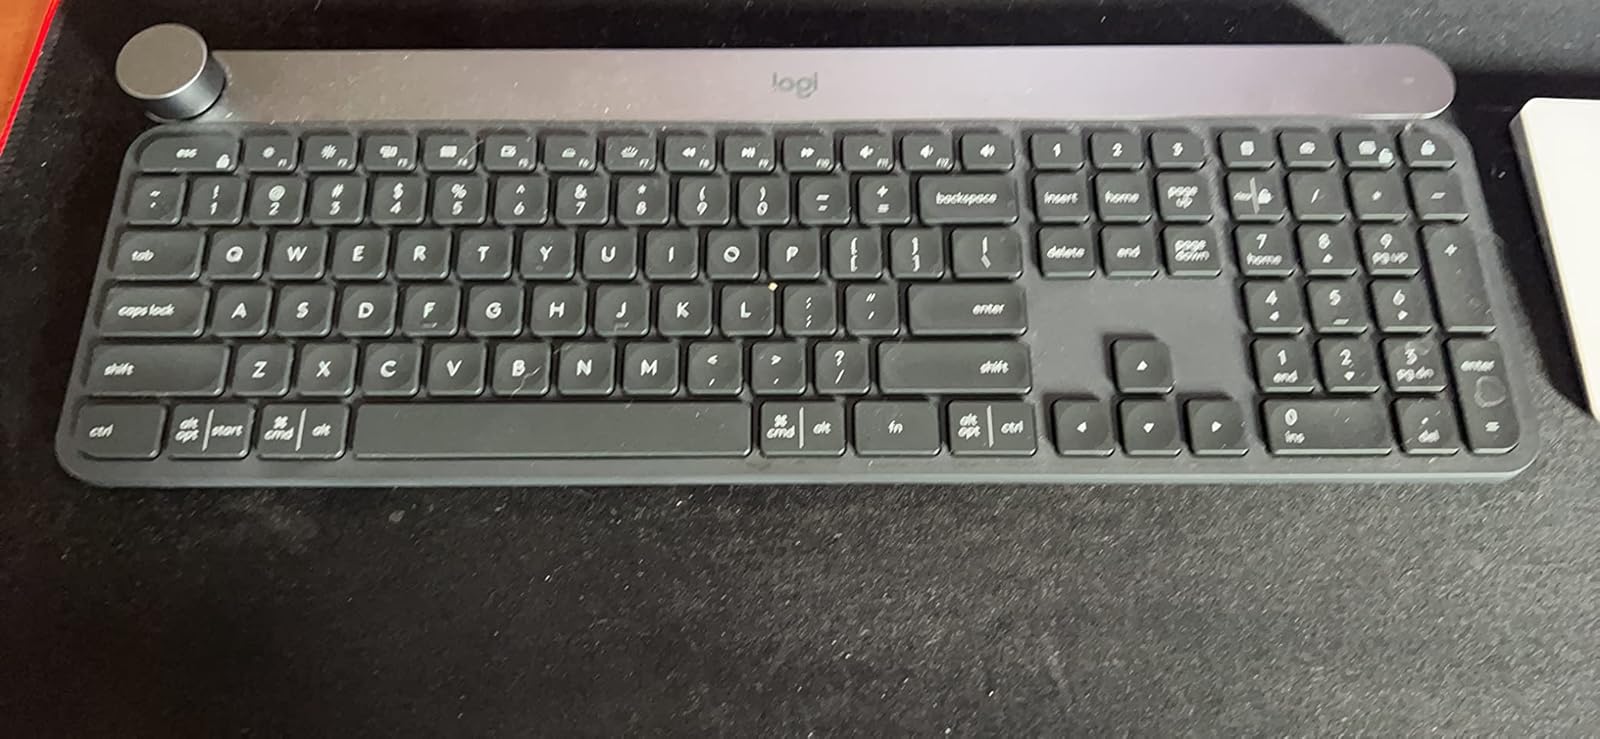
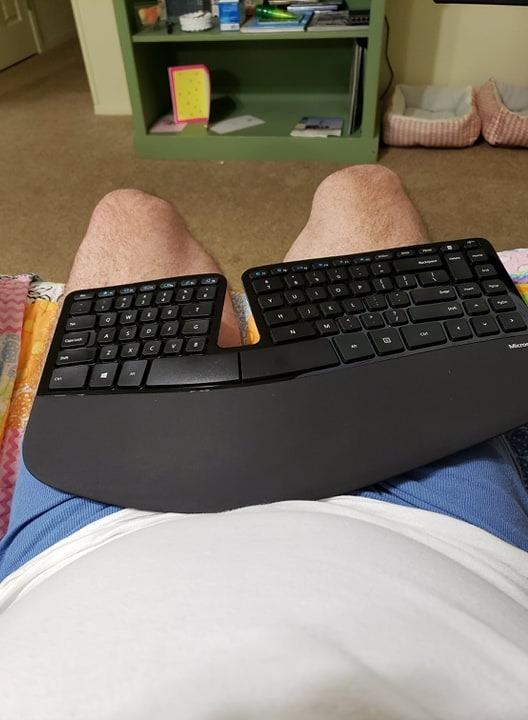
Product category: keyboard
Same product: no